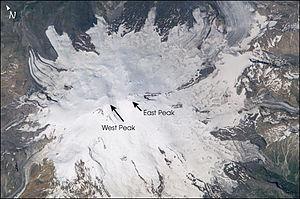
L'Elbrouz ou Elbrous, en russe Эльбрус, Elbrous ou El'brous, en karatchaï-balkar Минги тау, Miñi taw, /miŋŋi taw/, situé dans le nord du Caucase, en Russie, est le point culminant de cette chaîne de montagnes ; avec ses 5 642 mètres, il est le plus haut sommet de l'Europe. Il s'agit d'un volcan ayant connu des éruptions jusqu'au début de notre ère, et il a fait naître des légendes comme celle voulant que Prométhée ait été enchaîné à ses deux pics principaux pour avoir offert le feu aux hommes. Il est recouvert de nombreux glaciers et, même si l'ascension est techniquement facile et dispose de moyens mécaniques sur l'itinéraire principal, il reste difficile d'accès en raison de ses conditions climatiques rigoureuses et changeantes. Ainsi, le point culminant n'est vaincu qu'en 1874 et la montagne, devenue un symbole de conquête, a fait de nombreux morts. Malgré des problèmes environnementaux dus à la fréquentation, la faune et la flore relativement riches sont protégées par un parc national depuis 1986.